Madison County Courthouse (North Carolina)

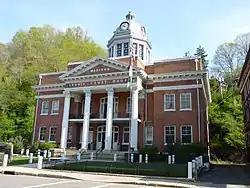
Madison County Courthouse, April 2012

Madison County Courthouse is a historic courthouse building located at Marshall, Madison County, North Carolina. It was designed by noted Asheville architectural firm of Smith & Carrier and built in 1907. It is two-story, brick, Classical Revival-style building. It has a hipped roof topped by a four-stage polygonal cupola. The front facade features a tetrastyle pedimented Corinthian order portico.